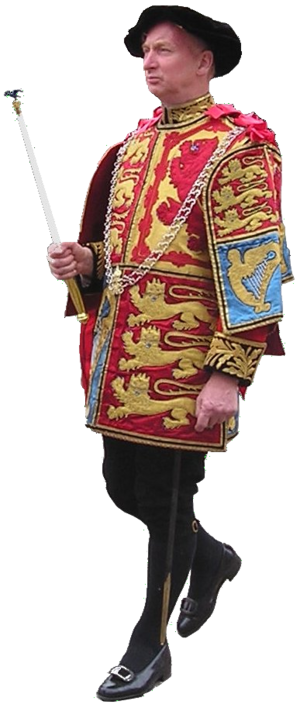
L’héraldique vient du nom masculin « héraut », c'est-à-dire celui qui annonçait et décrivait les chevaliers entrant en lice, celui qui annonçait les événements, qui portait les déclarations de guerre en tant qu'officier public au Moyen Âge. En plus d'être un adjectif, héraldique est un nom, un substantif féminin singulier désignant la science du blason. C'est donc l'étude des armoiries. C'est aussi un champ d'expression artistique, un élément du droit médiéval et du droit d’Ancien Régime.